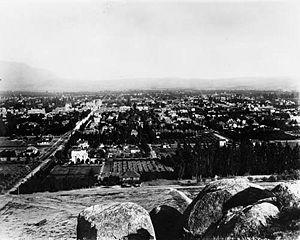
L'Échange est un film américain réalisé par Clint Eastwood et écrit par Joseph Michael Straczynski, sorti en 2008.